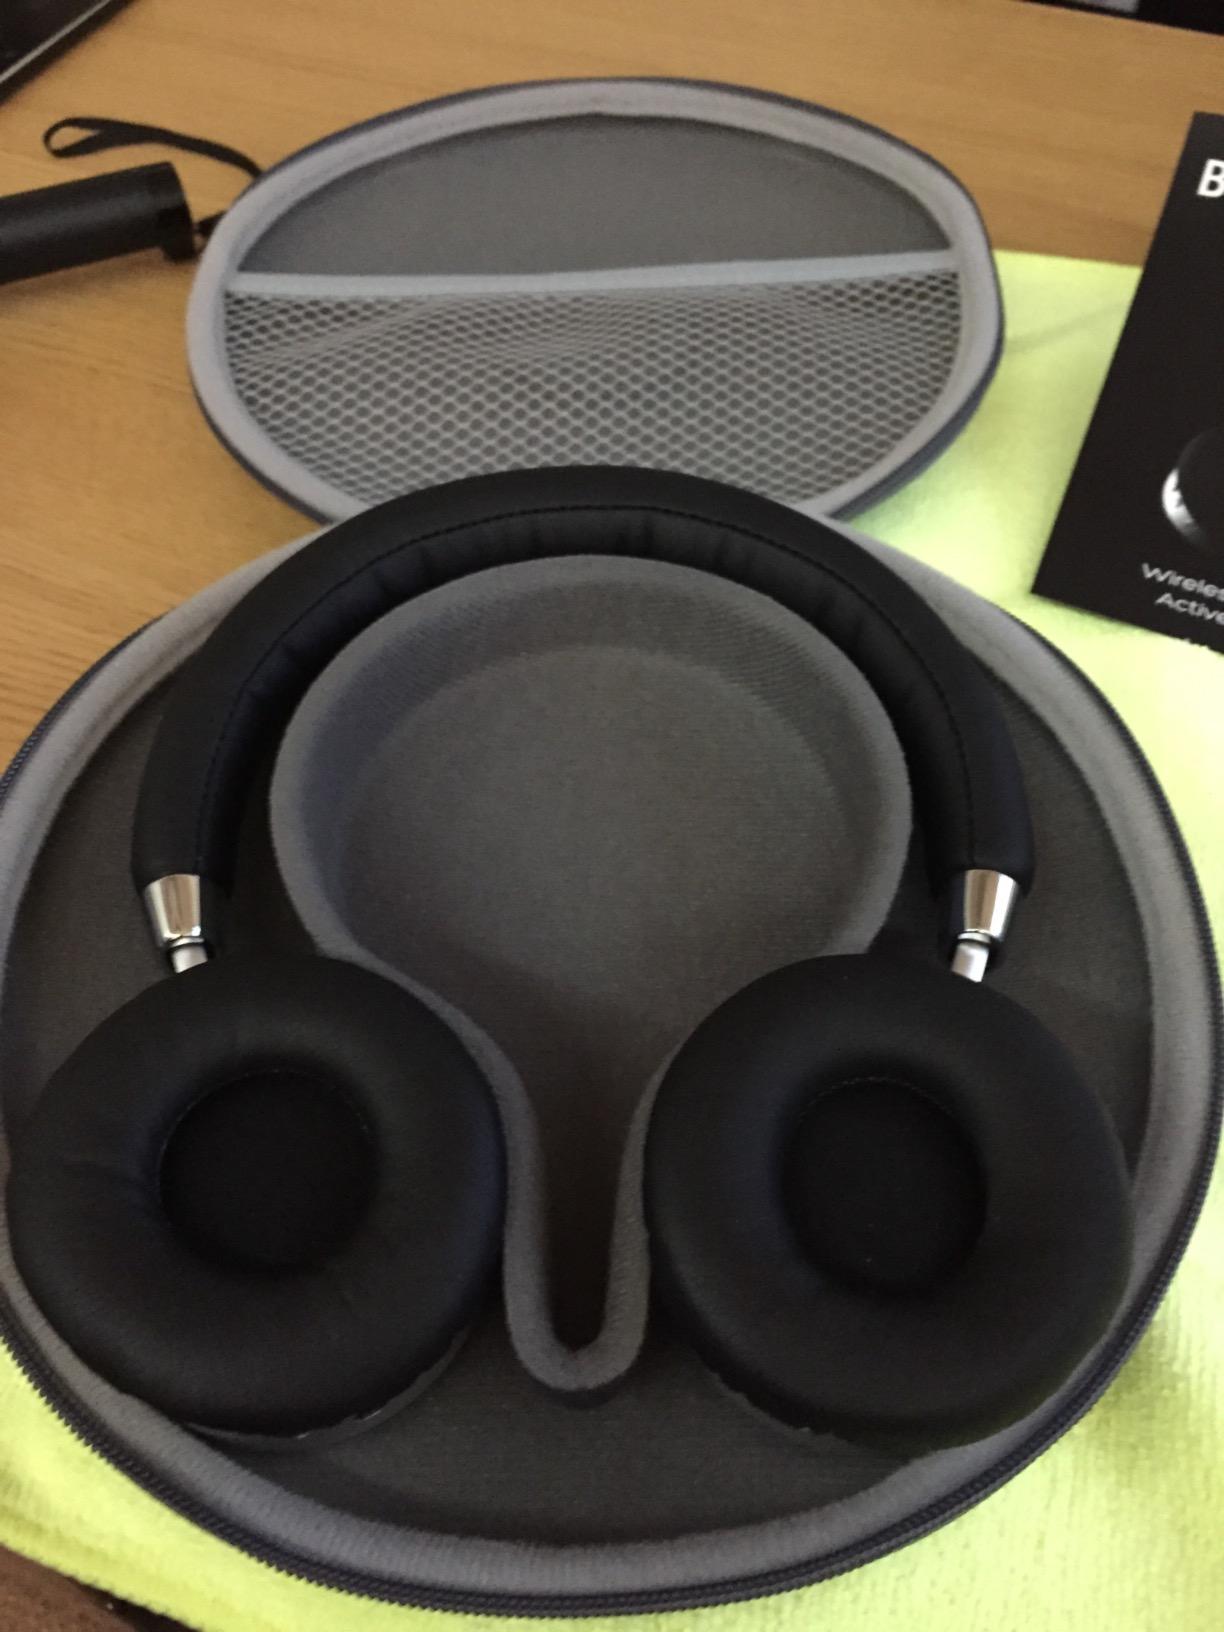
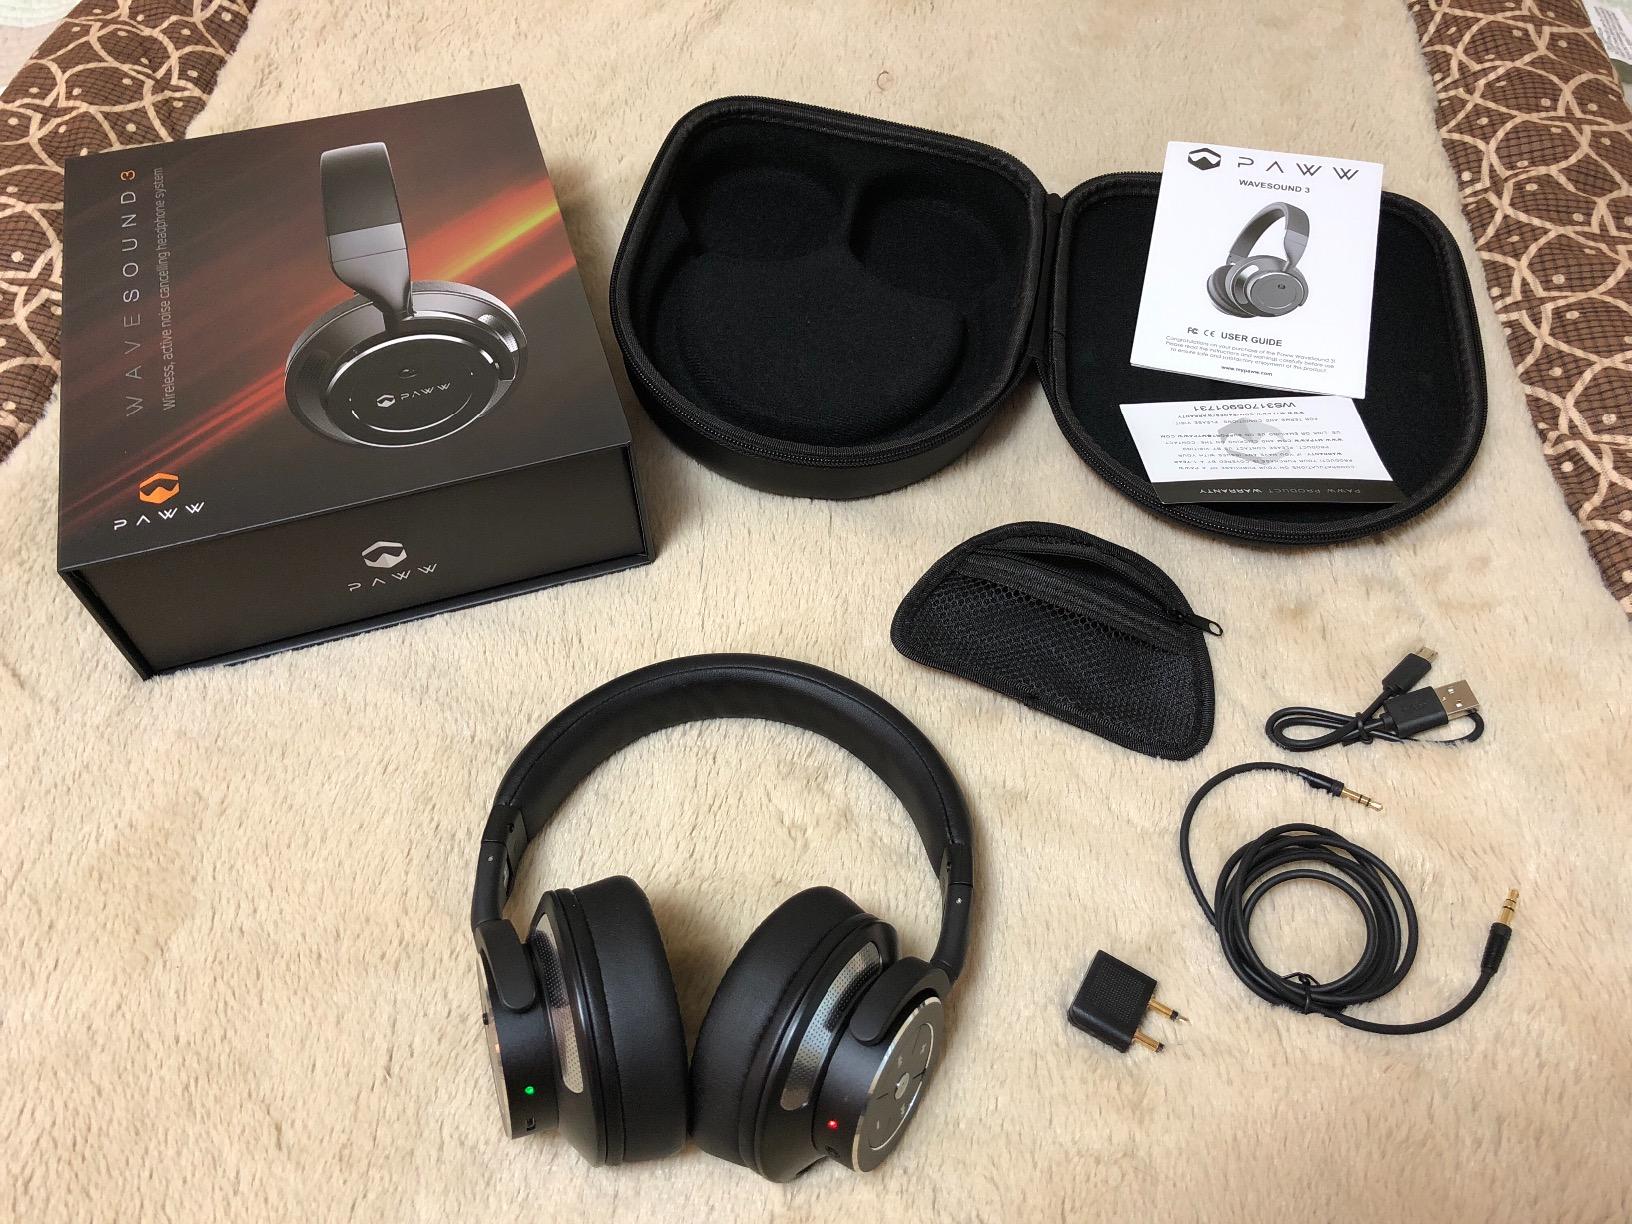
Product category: headphones
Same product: no